Answer in natural language. Consider the 3D positions of the objects in the scene and not just the 2D positions in the image. Is the centerpoint of  wall paint (marked A) at a higher height than black dresser with multiple drawers (marked B)? Choose between the following options: yes or no
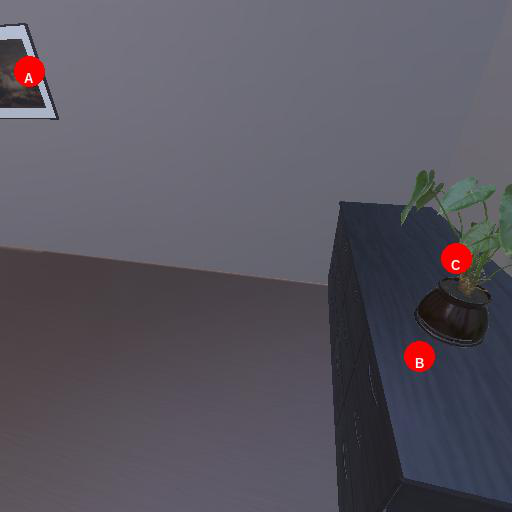
<answer>yes</answer>